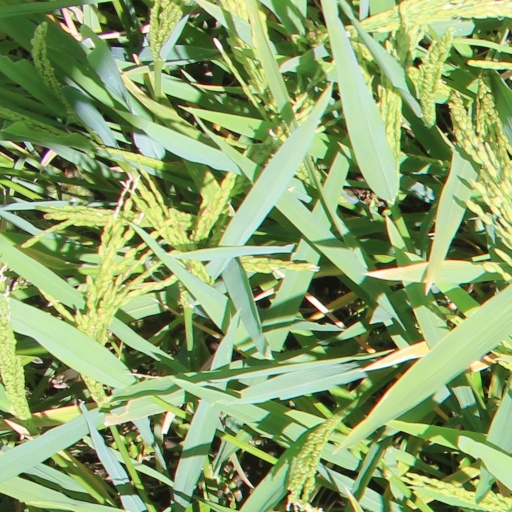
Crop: rice